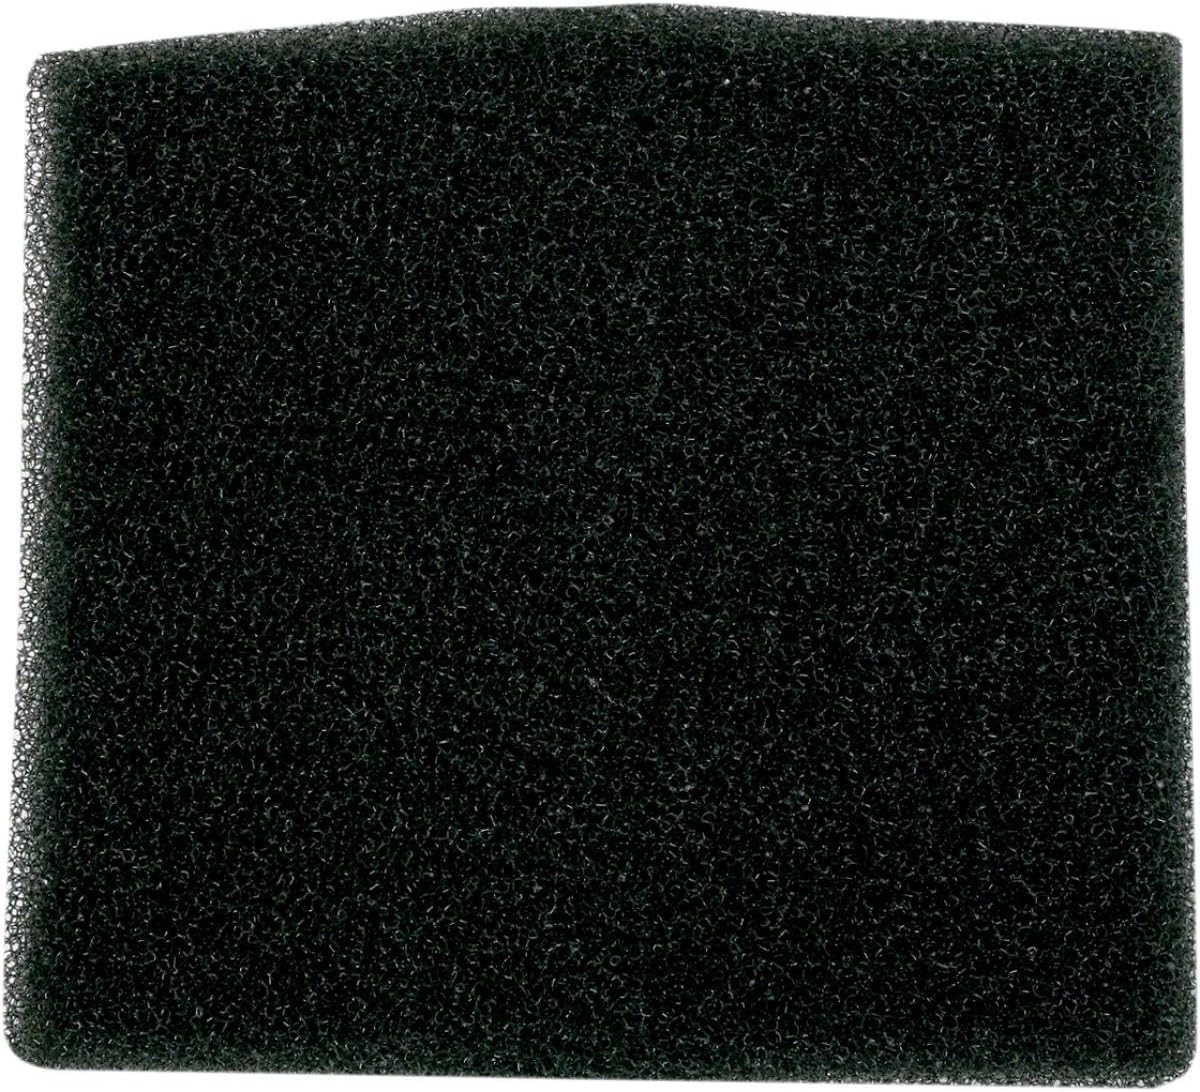
Uni Filter NU-2384ST Air Filters
Category: Automotive
Designed to Fit in the Factory Air Box Exactly Like Original Filter The Best Selling Replacement Air Filter for Competition Motorcycles and ATVs Unique Two Stage Design Allows for Easy and Complete Cleaning Dual Layer of Foam, Can Be Serviced Separately Thin Ultra Seal Base Is Virtually Impossible to Tear and Has a Built-In "Grease Groove"Please Note: The Image Displayed Is Representative of UNI Filters, but Shows a Variety of Styles. You Will Only Receive the Proper Filter Described for Your Application, Regardless of Image Shown.
Features: Product Type :Powersports Vehicle Part